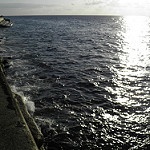
Scene: Outdoor